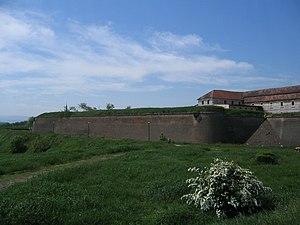
Alba Iulia est une ville de Roumanie située en Transylvanie, dans le județ d'Alba dont elle est le chef-lieu. Elle était la capitale historique, politique et religieuse de la Principauté de Transylvanie.